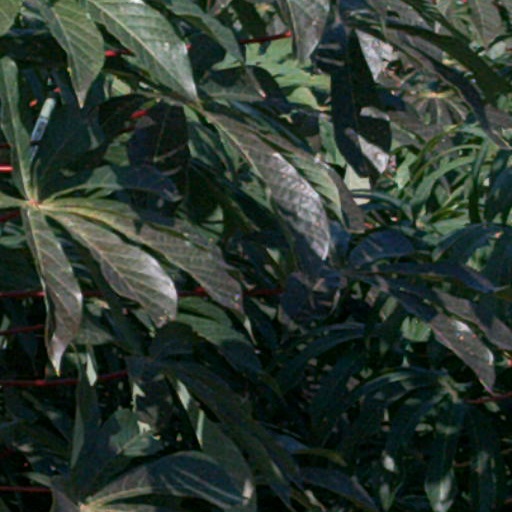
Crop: cassava